Justyna Bojczuk

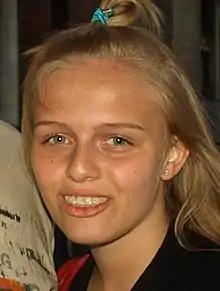

Bojczuk is well known for providing the voice of Darby in the Polish language dub of the animated series "My Friends Tigger & Pooh", Isabella Garcia-Shapiro in the Polish language dub of the animated series "Phineas and Ferb". She also provides the voice of the character Iris in the Polish language dub of the anime series "Pokémon".